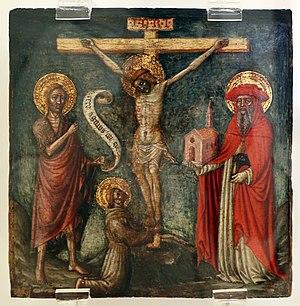
Maître de Staffolo fut un peintre du Gothique-tardif de la Région des Marches italiennes